Panoramic painting

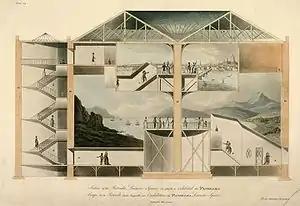
Cross-section of the Rotunda in Leicester Square in which the panorama of London was exhibited (1801)

To fulfill his dream of a 360 panorama, Barker and his son purchased a rotunda at Leicester Square. "London from the Roof of the Albion Mills" christened the new rotunda, all 250 square meters of it. The previously reduced version, in contrast, measured only 137 square meters.